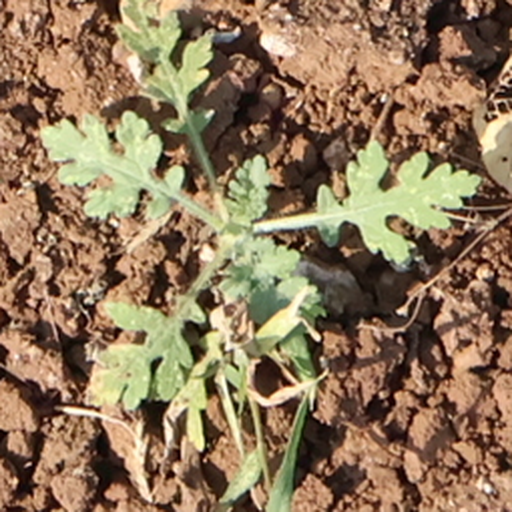
Weed species: Gajar_gavat_(Parthenium hysterophorus)